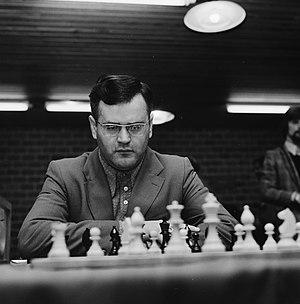
Milan Matulović est un joueur d'échecs yougoslave né le 10 juin 1935 à Belgrade et mort dans cette ville le 9 octobre 2013. Champion de Yougoslavie en 1965 et 1967, il reçut le titre de grand maître international en 1965.